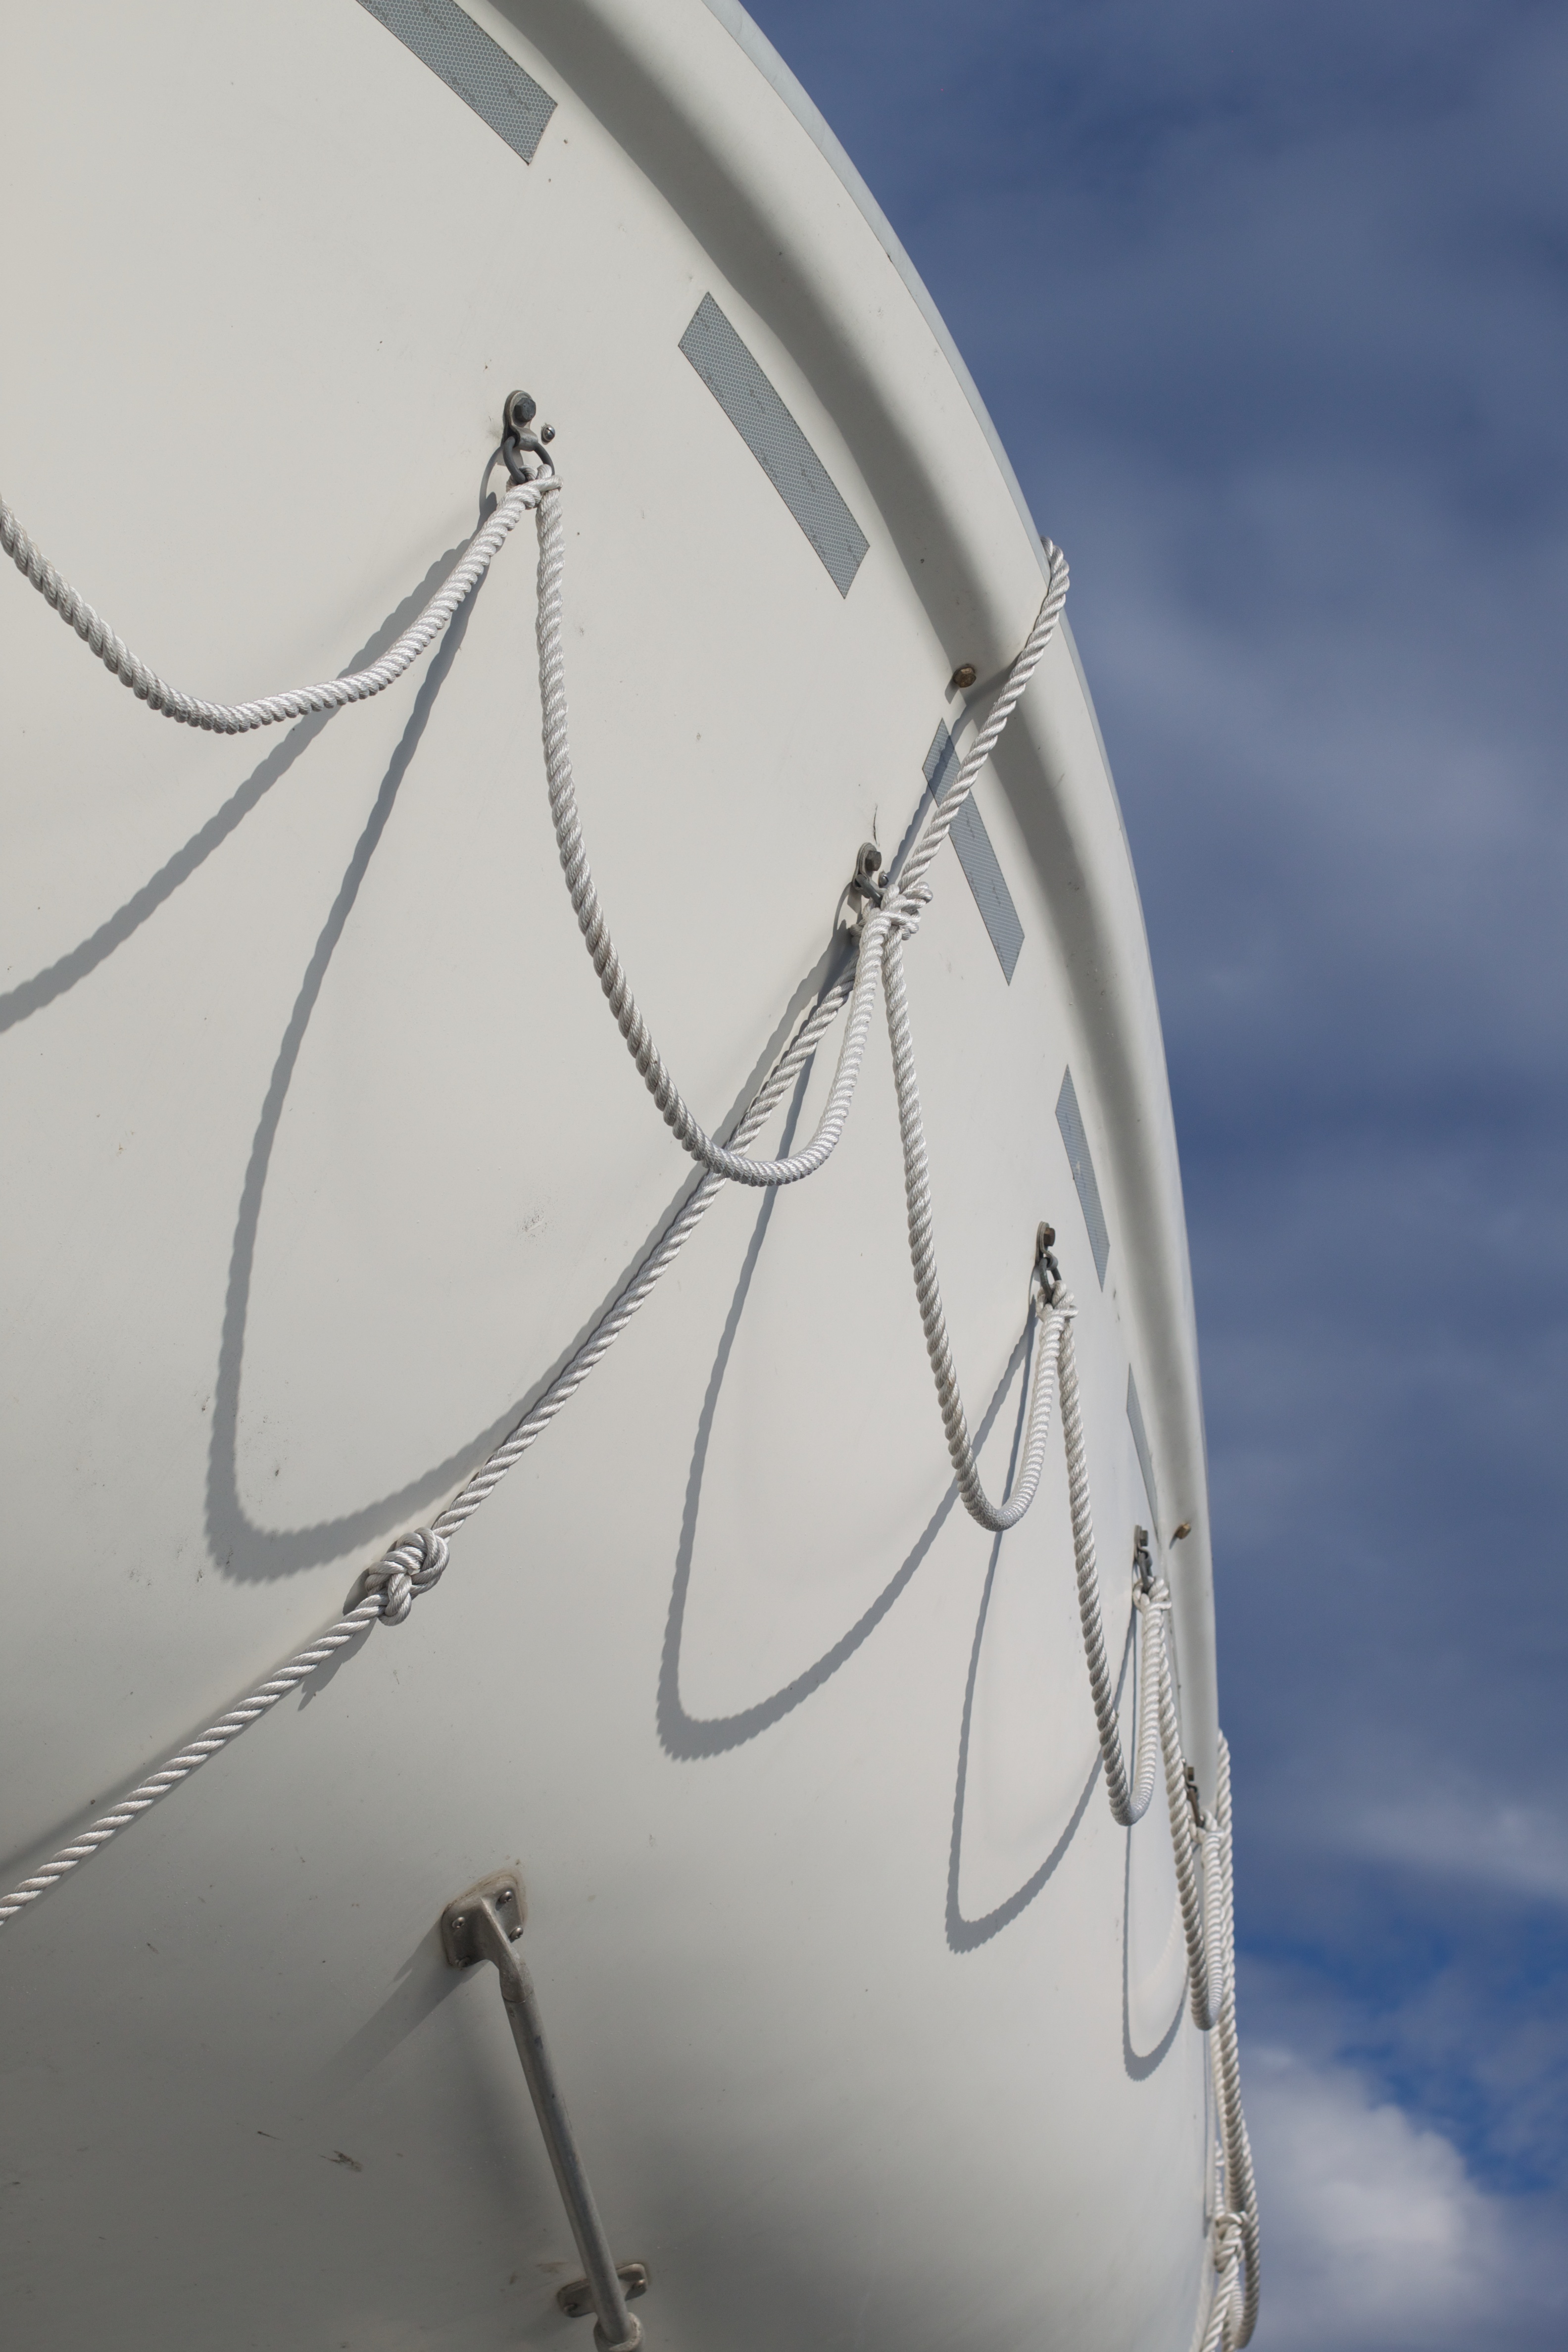
wing, white, wind, vehicle, mast, surfboard, drawing, odyssey, surfing equipment and supplies